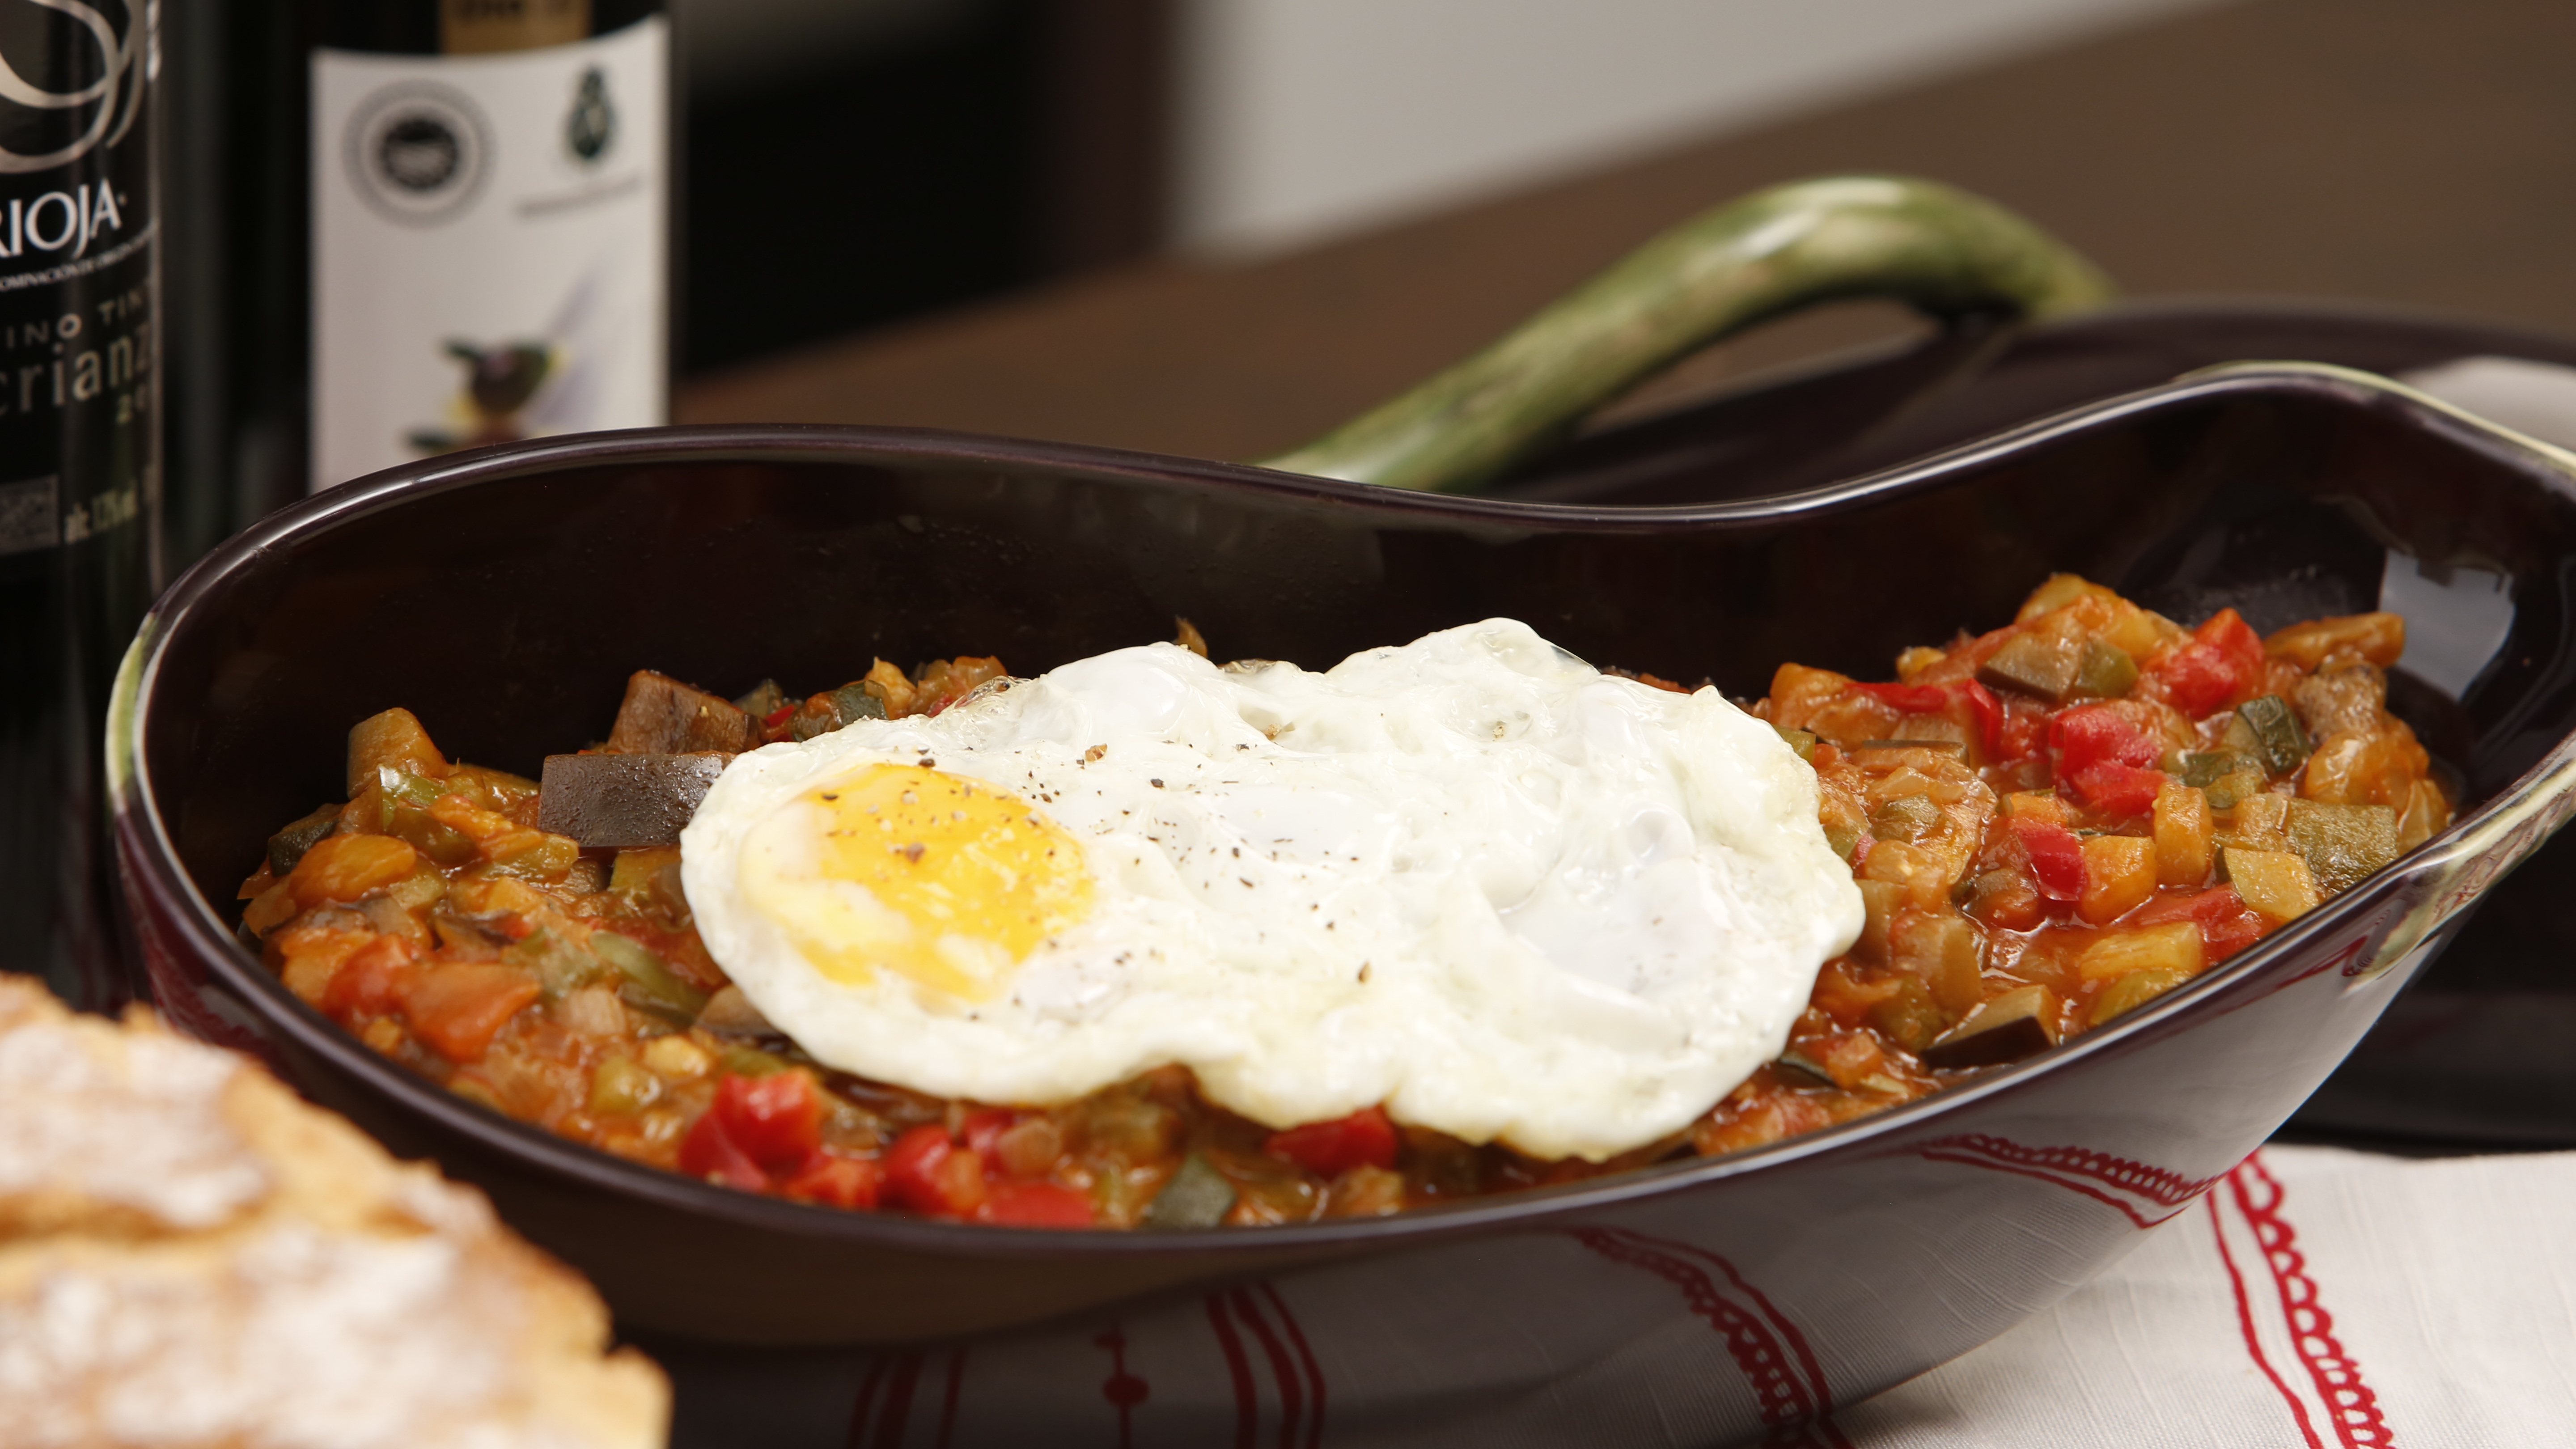
dish, meal, food, cooking, produce, vegetable, breakfast, healthy, meat, cuisine, egg, tomato, eating, dinner, healthy food, starter, scrambled eggs, ratatouille, manchego ratatouille